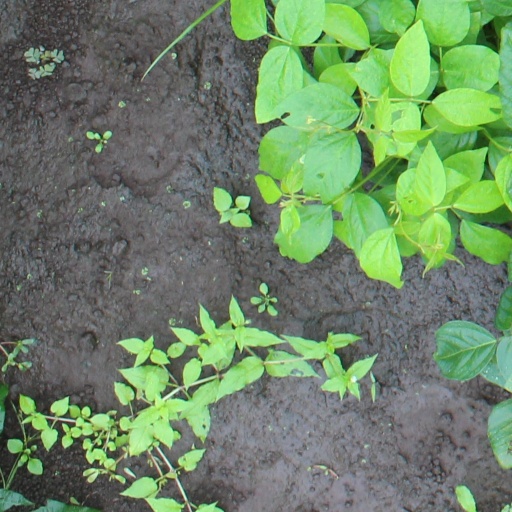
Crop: soybean